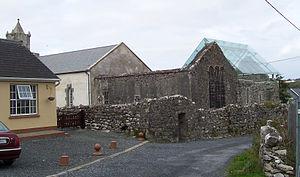
La cathédrale Saint-Fachanan de Kilfenora est une ancienne cathédrale irlandaise, actuellement église paroissiale de l’Église d’Irlande.